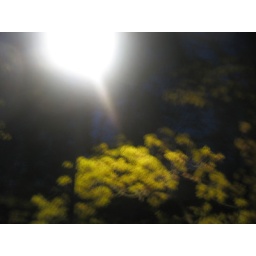
EFIT 21.53: tree in the street light